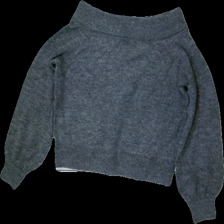
View: front
Type: Sweater
Category: Ladies
Brand: H&M
Brand text on label: Divided
Colors: Grey
Material: unknown
Cut: Regular
Size: S
Price range: 50-100
Recommended usage: Reuse
Description: grey of theshoulder sweater